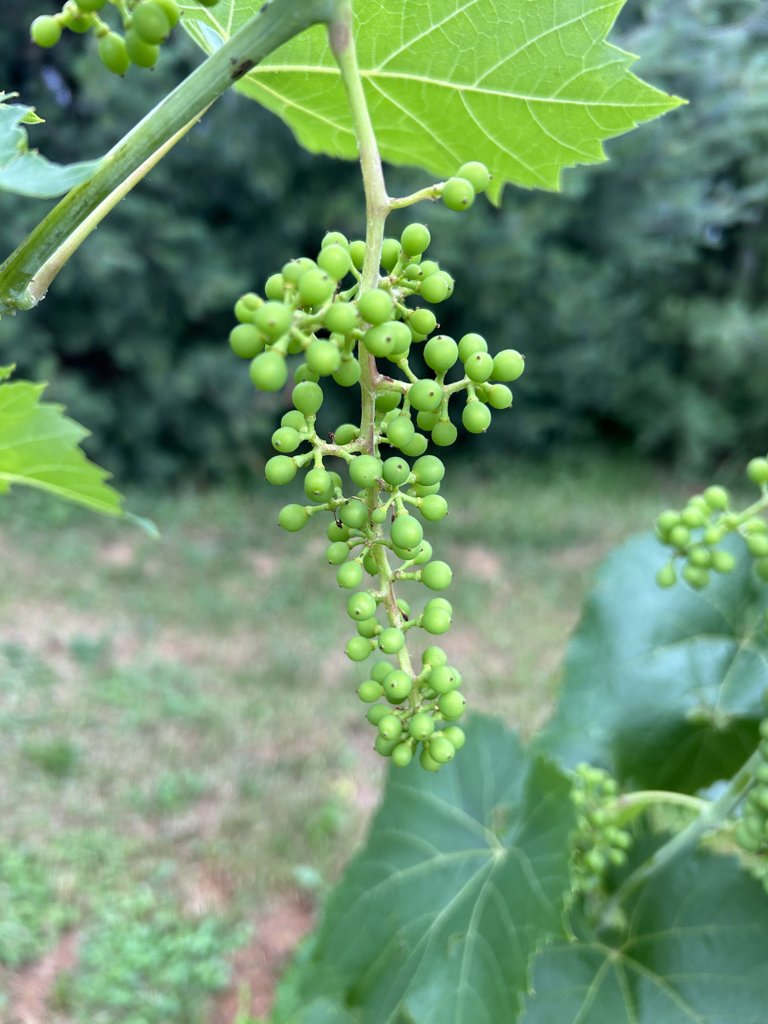
Berries visible: 120
Grape clusters: 3